Zulu Kingdom

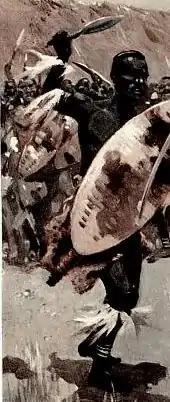

Shaka was succeeded by Dingane, his half-brother, who conspired with Mhlangana, another half-brother, and Mbopa, an induna, to murder him in 1828. Following this assassination, Dingane murdered Mhlangana, and took over the throne. One of his first royal acts was to execute all of his royal kin. In the years that followed, he also executed many past supporters of Shaka in order to secure his position. One exception to these purges was Mpande, another half-brother, who was considered too weak to be a threat at the time.